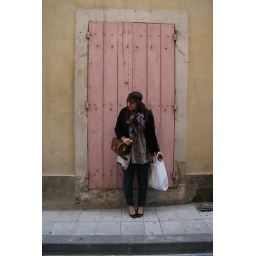
there's a pink door in france